Arc measurement of Delambre and Méchain

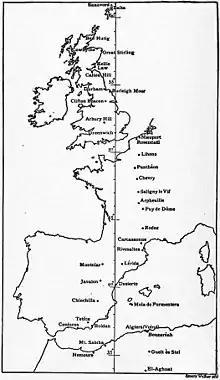

In order to avoid the difficulty in exactly determining the temperature of a bar by the mercury thermometer, Friedrich Wilhelm Bessel, inspired by Jean-Charles de Borda, introduced in 1834 near Königsberg a compound bar which constituted a metallic thermometer. A zinc bar was laid on an iron bar two toises long, both bars being perfectly planed and in free contact, the zinc bar being slightly shorter and the two bars rigidly united at one end. As the temperature varied, the difference of the lengths of the bars, as perceived by the other end, also varied, and afforded a quantitative correction for temperature variations, which was applied to reduce the length to standard temperature. During the measurement of the base line the bars were not allowed to come into contact, the interval being measured by the insertion of glass wedges. The results of the comparisons of four measuring rods with one another and with the standards were elaborately computed by the method of least-squares. Indeed, before invar's discovery, geodesists tried to assess temperature effect on measuring devices in order to avoid observational errors.